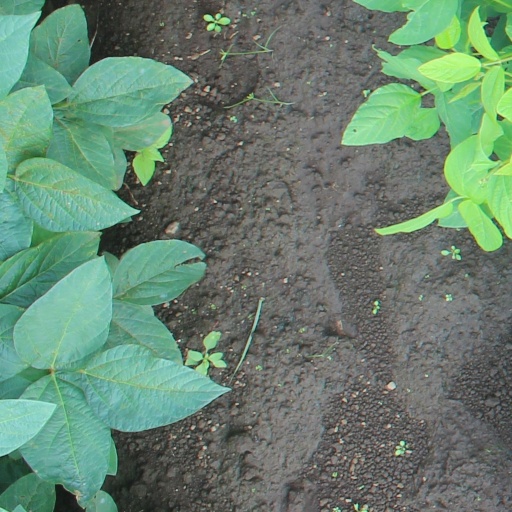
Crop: soybean